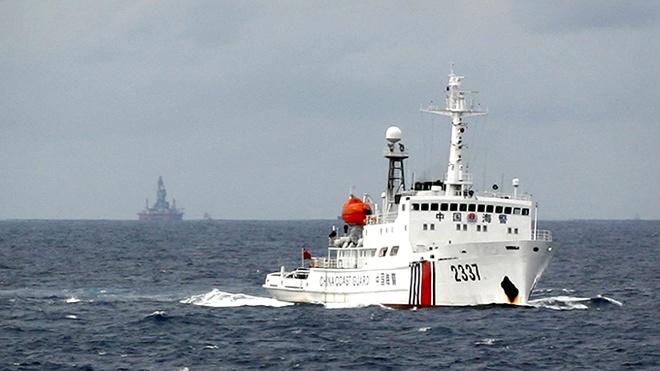
con tàu màu trắng đang đi trên phần biển lặng